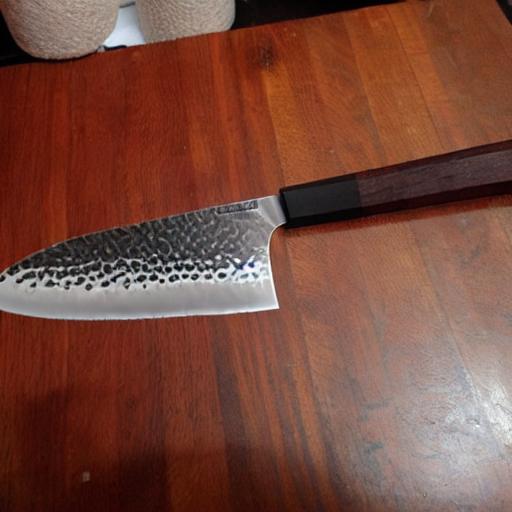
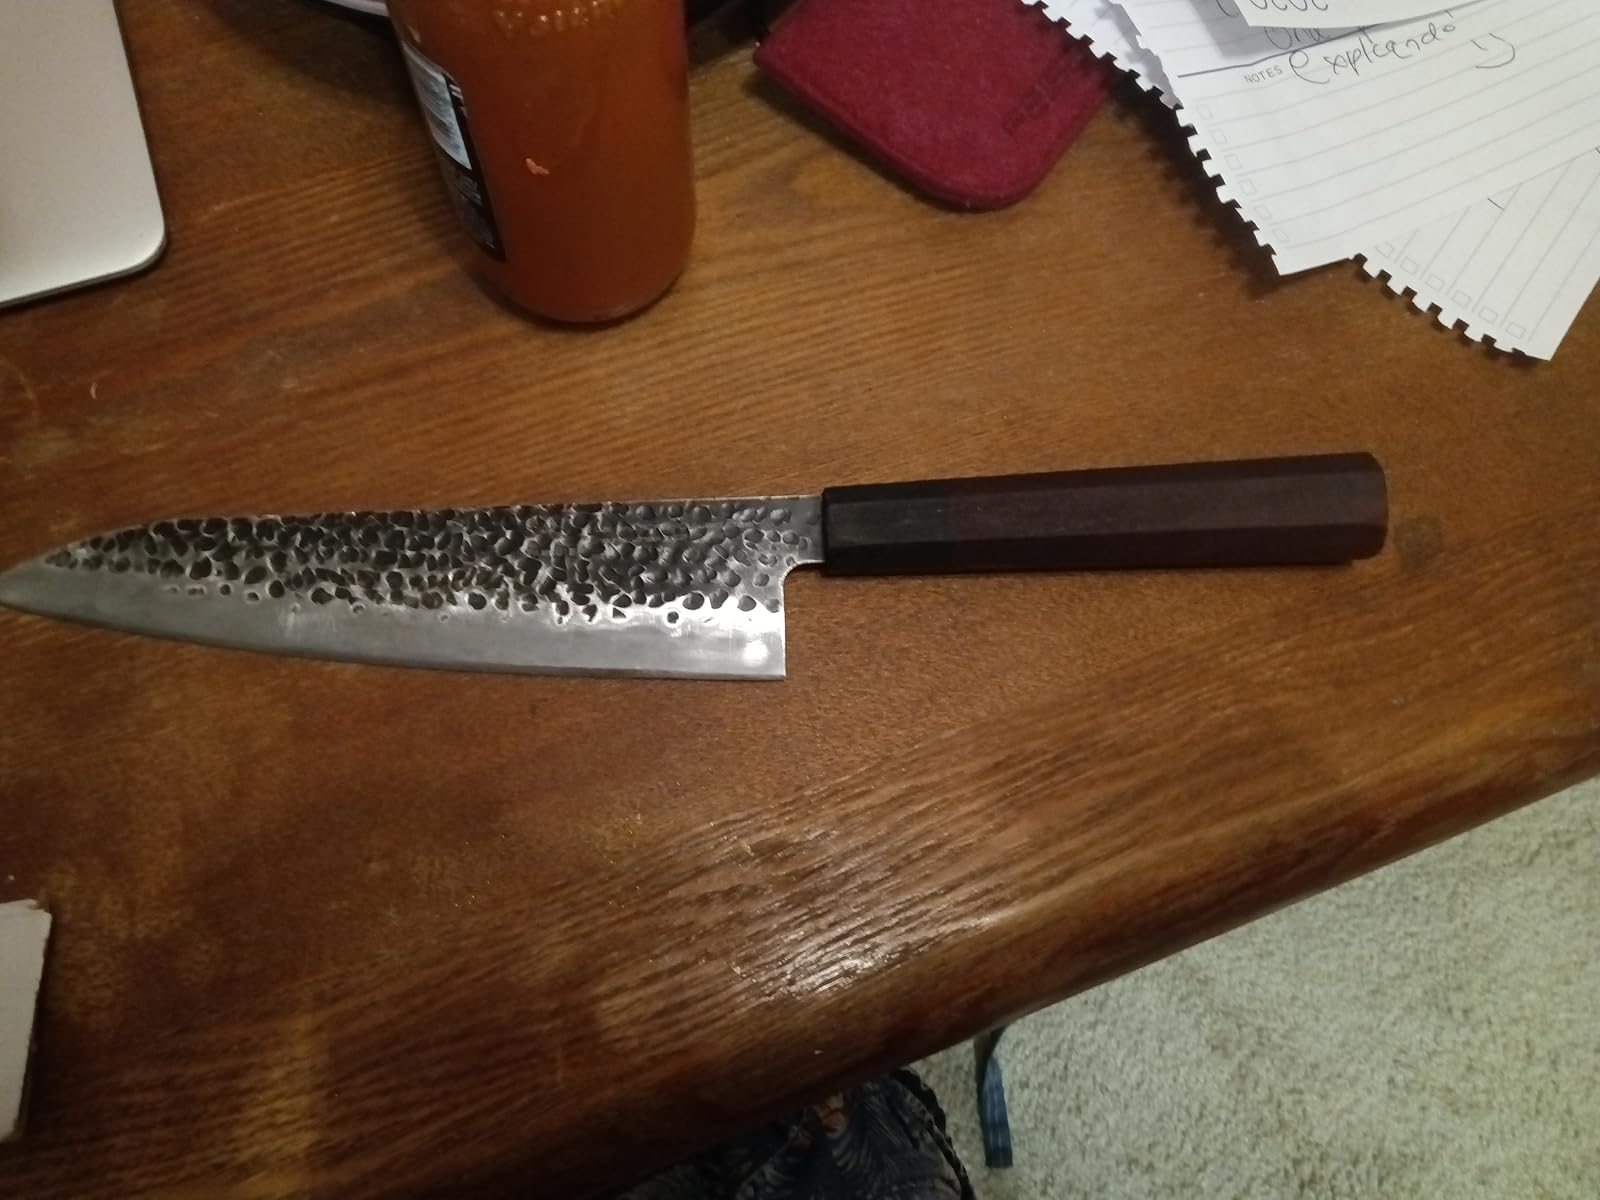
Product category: items_knife
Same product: no